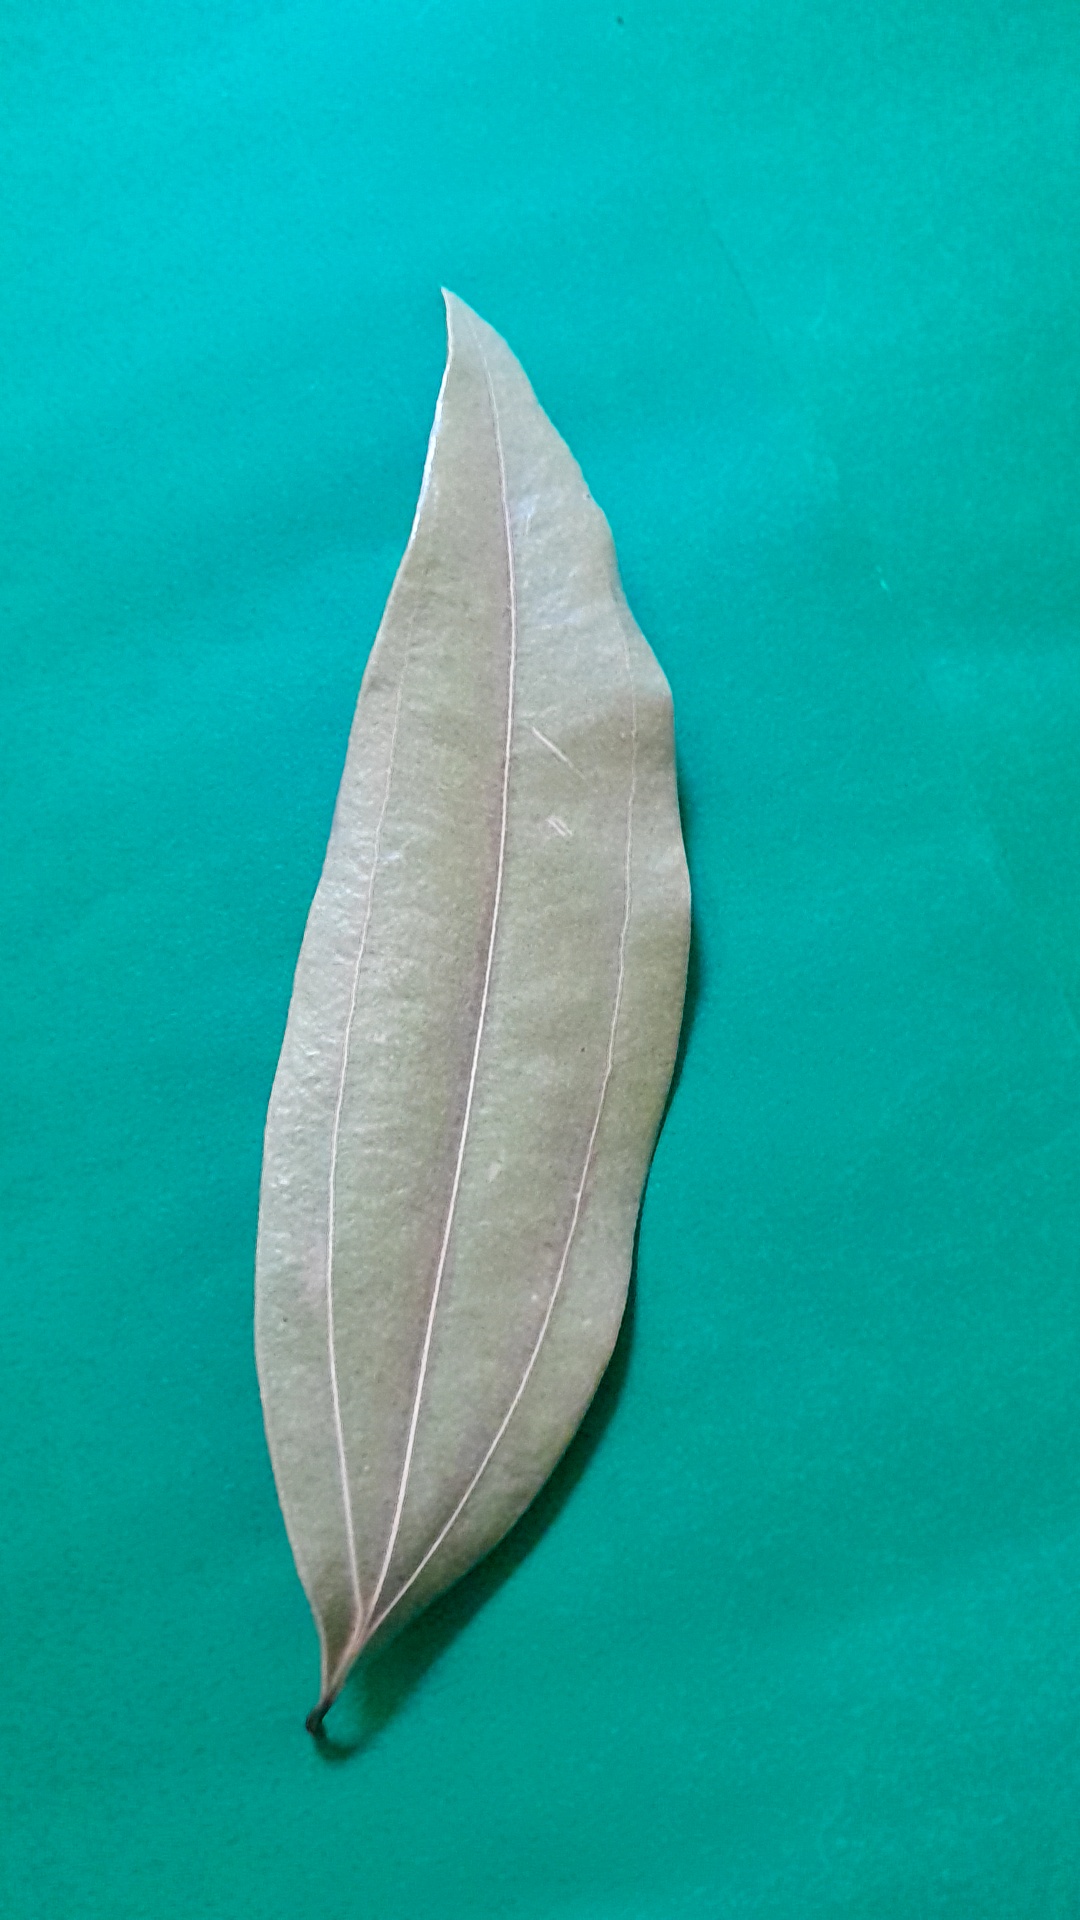
Label: Dry Leaf